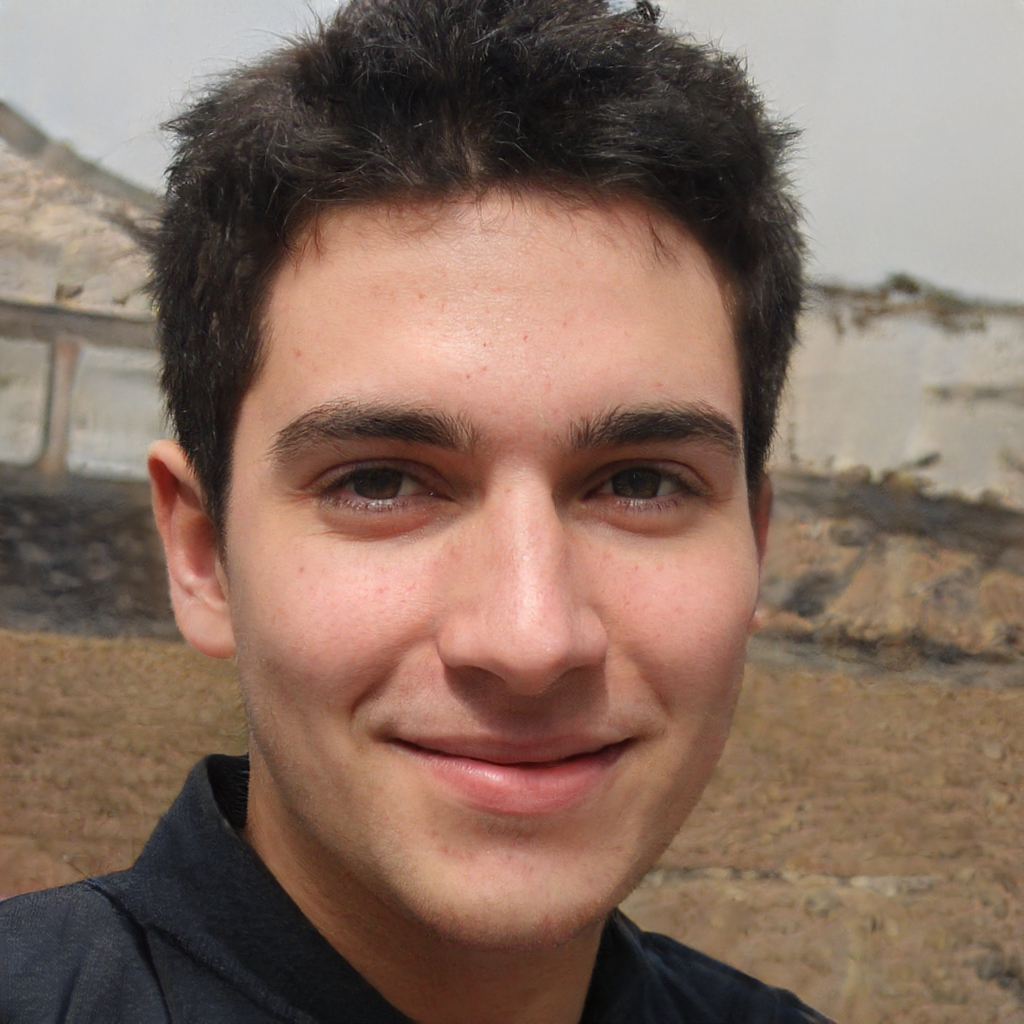
Label: Colored